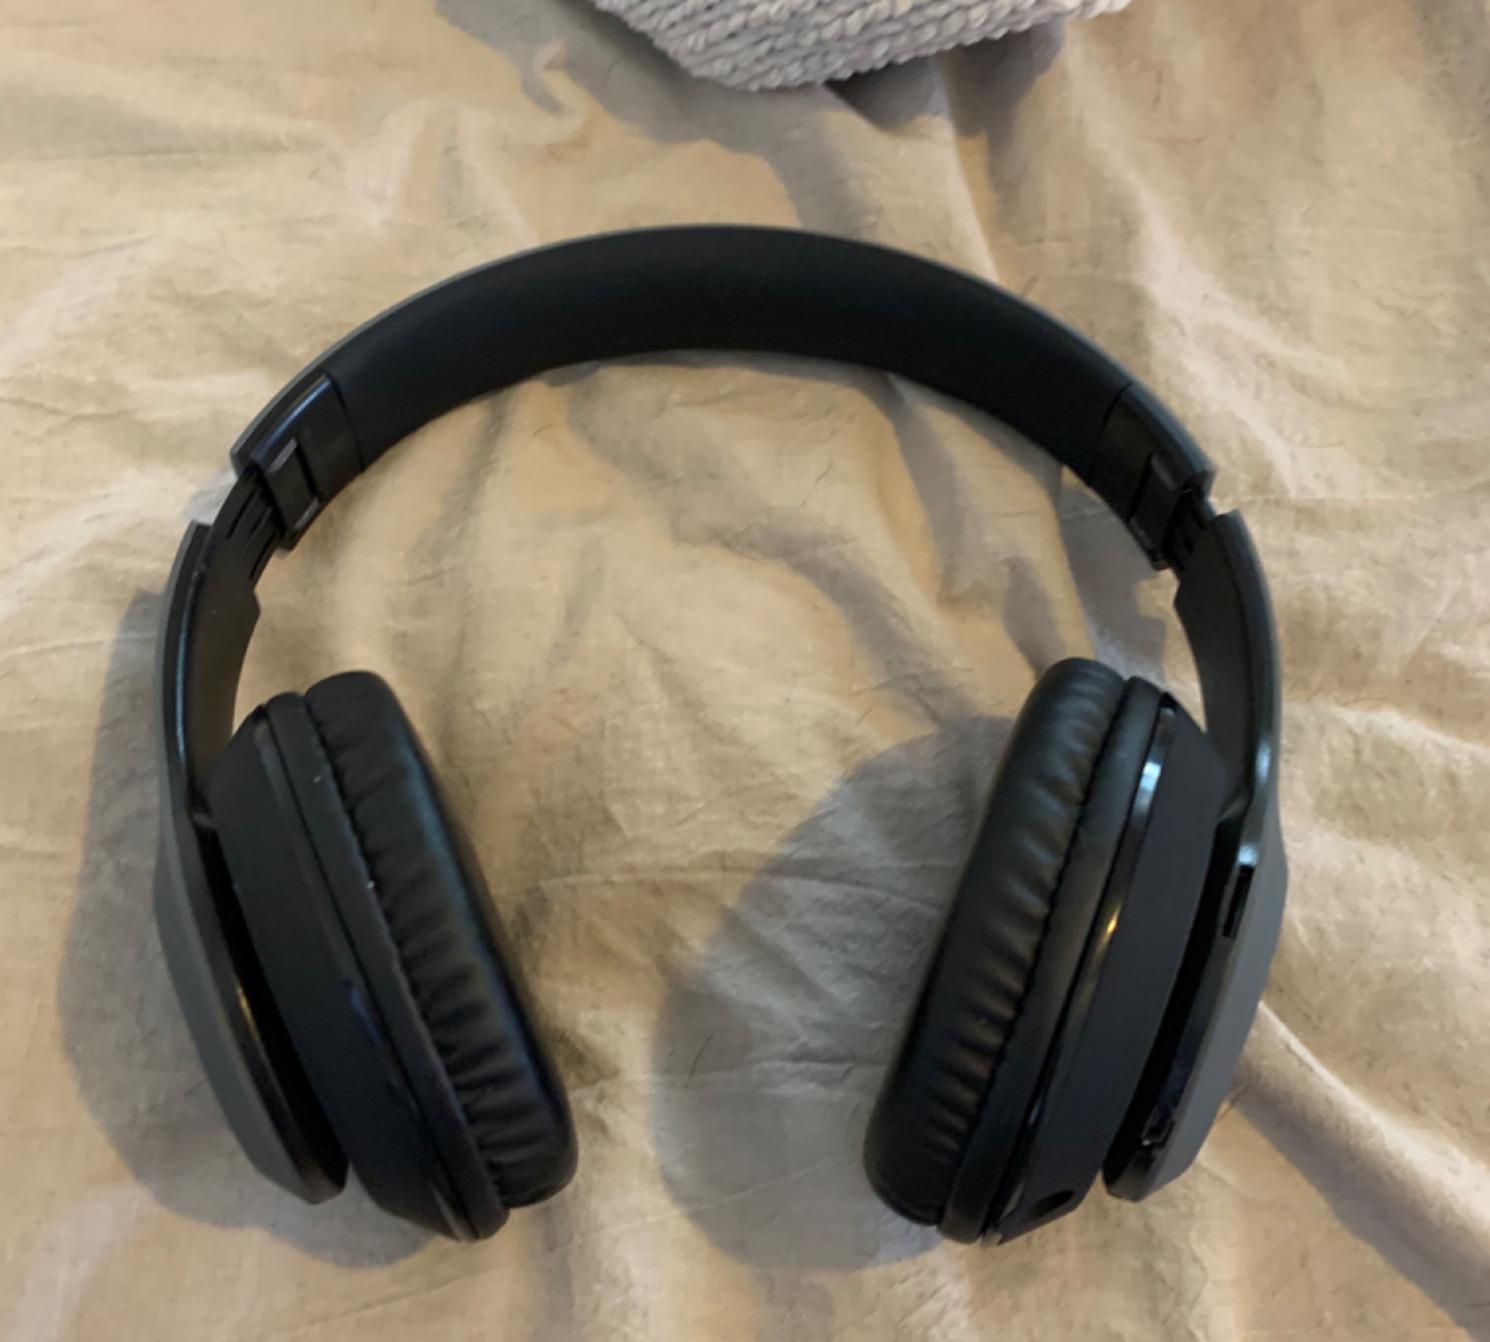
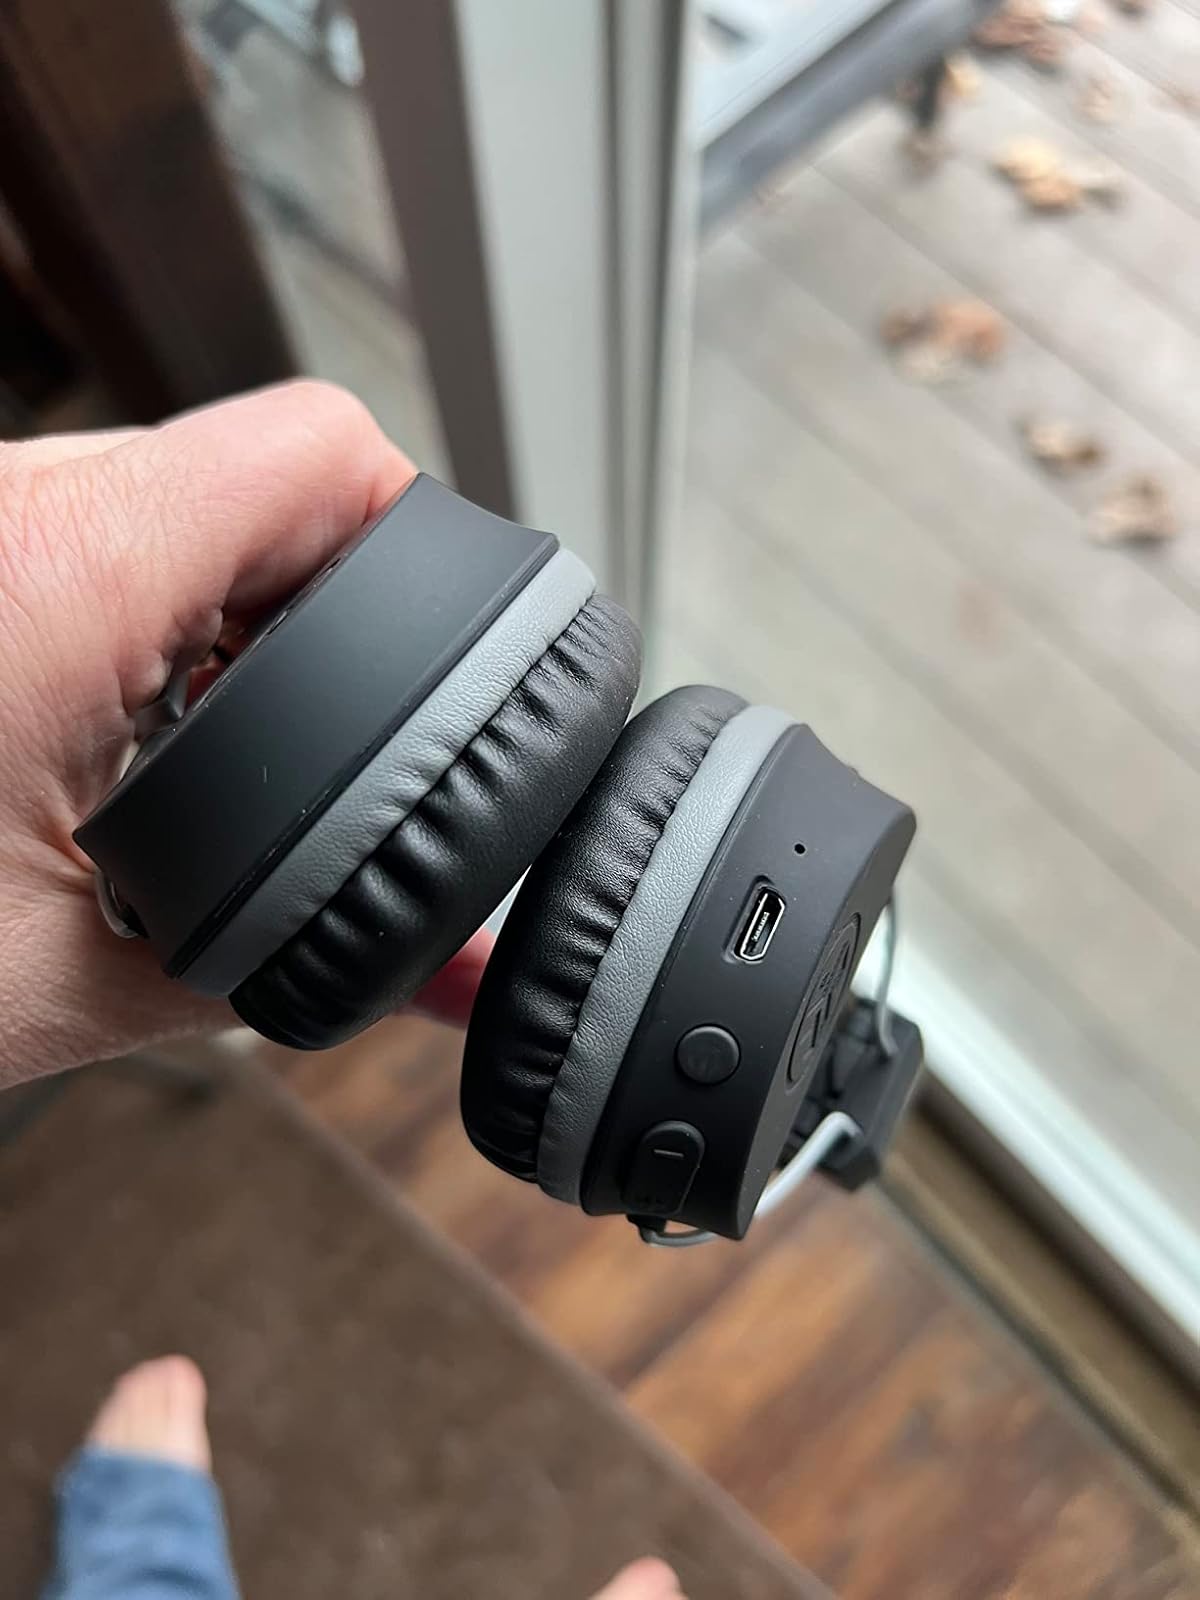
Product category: headphones
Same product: no